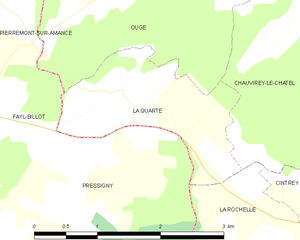
Carte des communes françaises